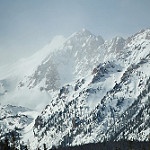
Scene: Outdoor